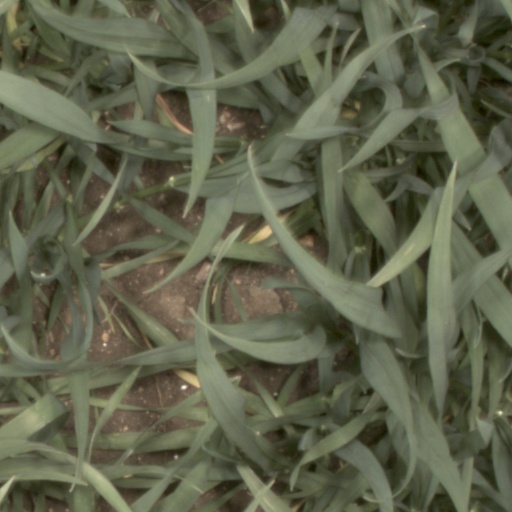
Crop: wheat